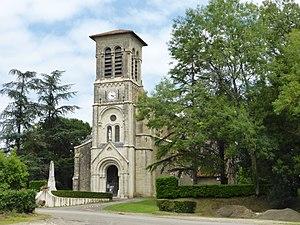
Église Notre-Dame d'Estang, dans le Gers.
Estang est une commune française située dans le département du Gers en région Occitanie.
La liste des églises du Gers recense de manière exhaustive les églises situées dans le département français du Gers.
Cet article recense les monuments historiques du Gers, en France.